Alexander Armstrong (Royal Navy officer)

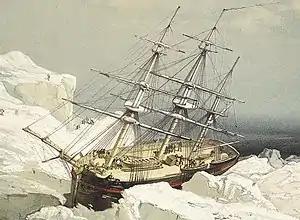
See caption

In 1850, Armstrong left London aboard as a surgeon and naturalist. The ship was part of the McClure Arctic expedition tasked with finding Franklin's lost expedition. The ship completed the tracing of the Northwest Passage and tried to sail around Banks Island, but became trapped by the ice at Mercy Bay in 1851, and spent two winters trapped there.